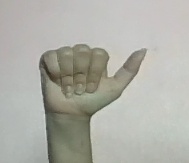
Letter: dhad